Frank Xavier Leyendecker

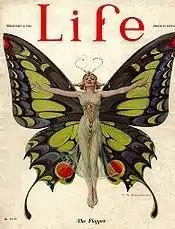
1922 "Life" cover: "The Flapper" by F. X. Leyendecker

Franz Xavier Leyendecker was born in Montabaur, Germany on January 19, 1876. In 1884 he immigrated with his parents and three siblings to Chicago where an uncle owned the McAvoy Brewery. In Chicago, he studied at the Art Institute. From 1895 to 1897 he studied at the Académie Julian in Paris, France.